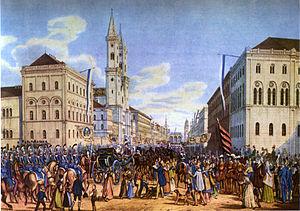
Ludwigstraße est l'une des quatre avenues principales du centre de Munich, avec la Brienner Straße, la Maximilianstraße et la Prinzregentenstraße.